Dweller (novel)

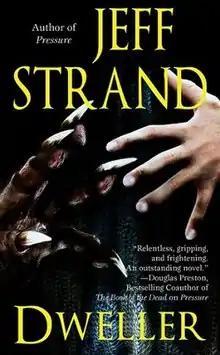
First edition (p/b)

Dweller is a 2010 horror novel by American writer Jeff Strand. The novel was nominated for the Bram Stoker Award for Best Novel in 2010. A limited edition hardcover version of the book was released by Dark Regions Press in July 2010, and a paperback version by Leisure Books in April 2010.